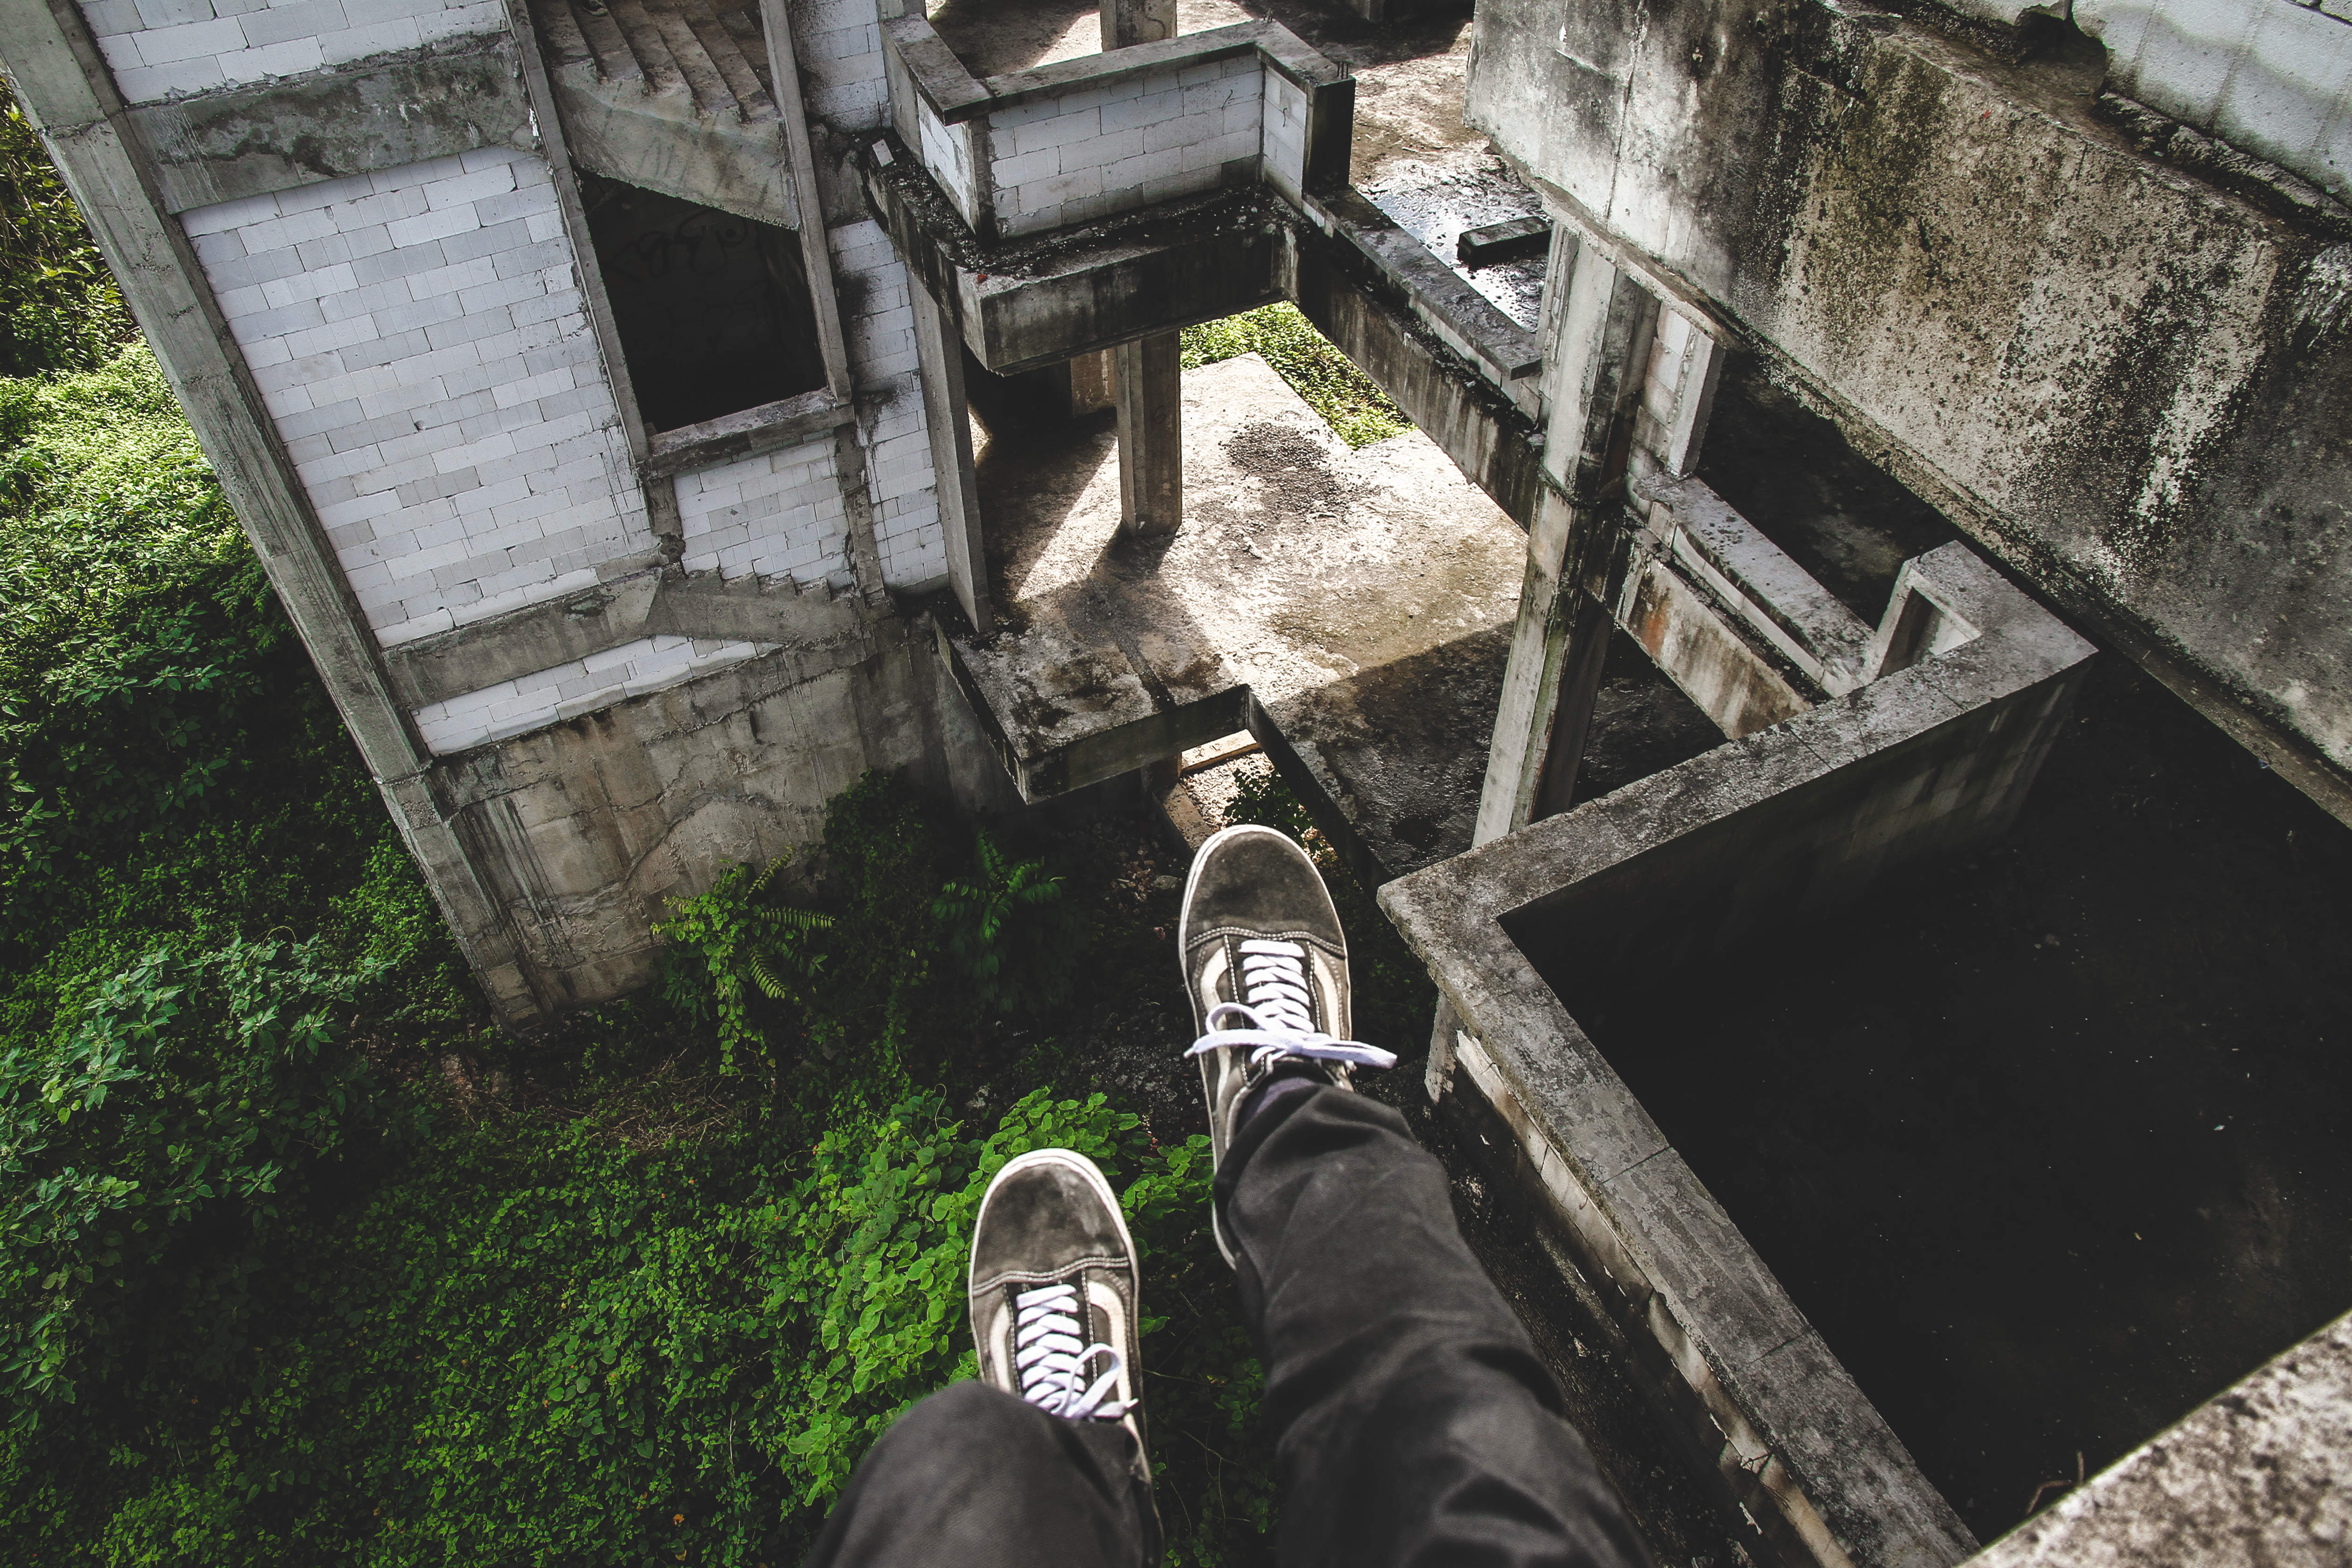
tree, water, architecture, feet, building, wall, abandoned, shoes, legs, sneakers, footwear, vans, oldskool